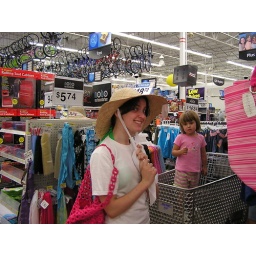
look at the super cute girl in the back ground..aww